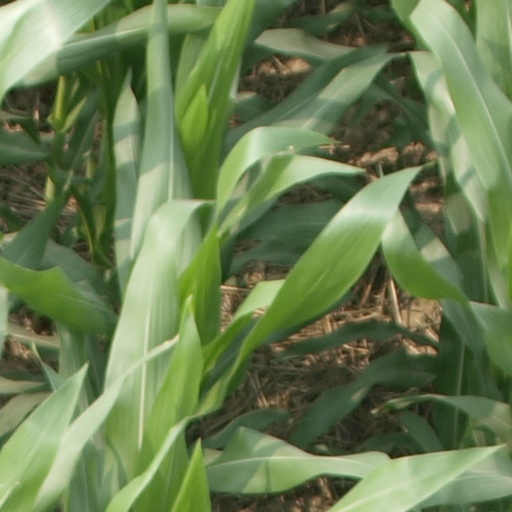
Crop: maize; corn